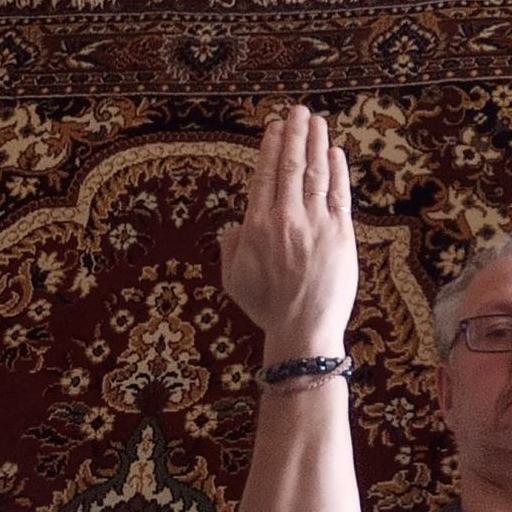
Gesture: stop_inverted